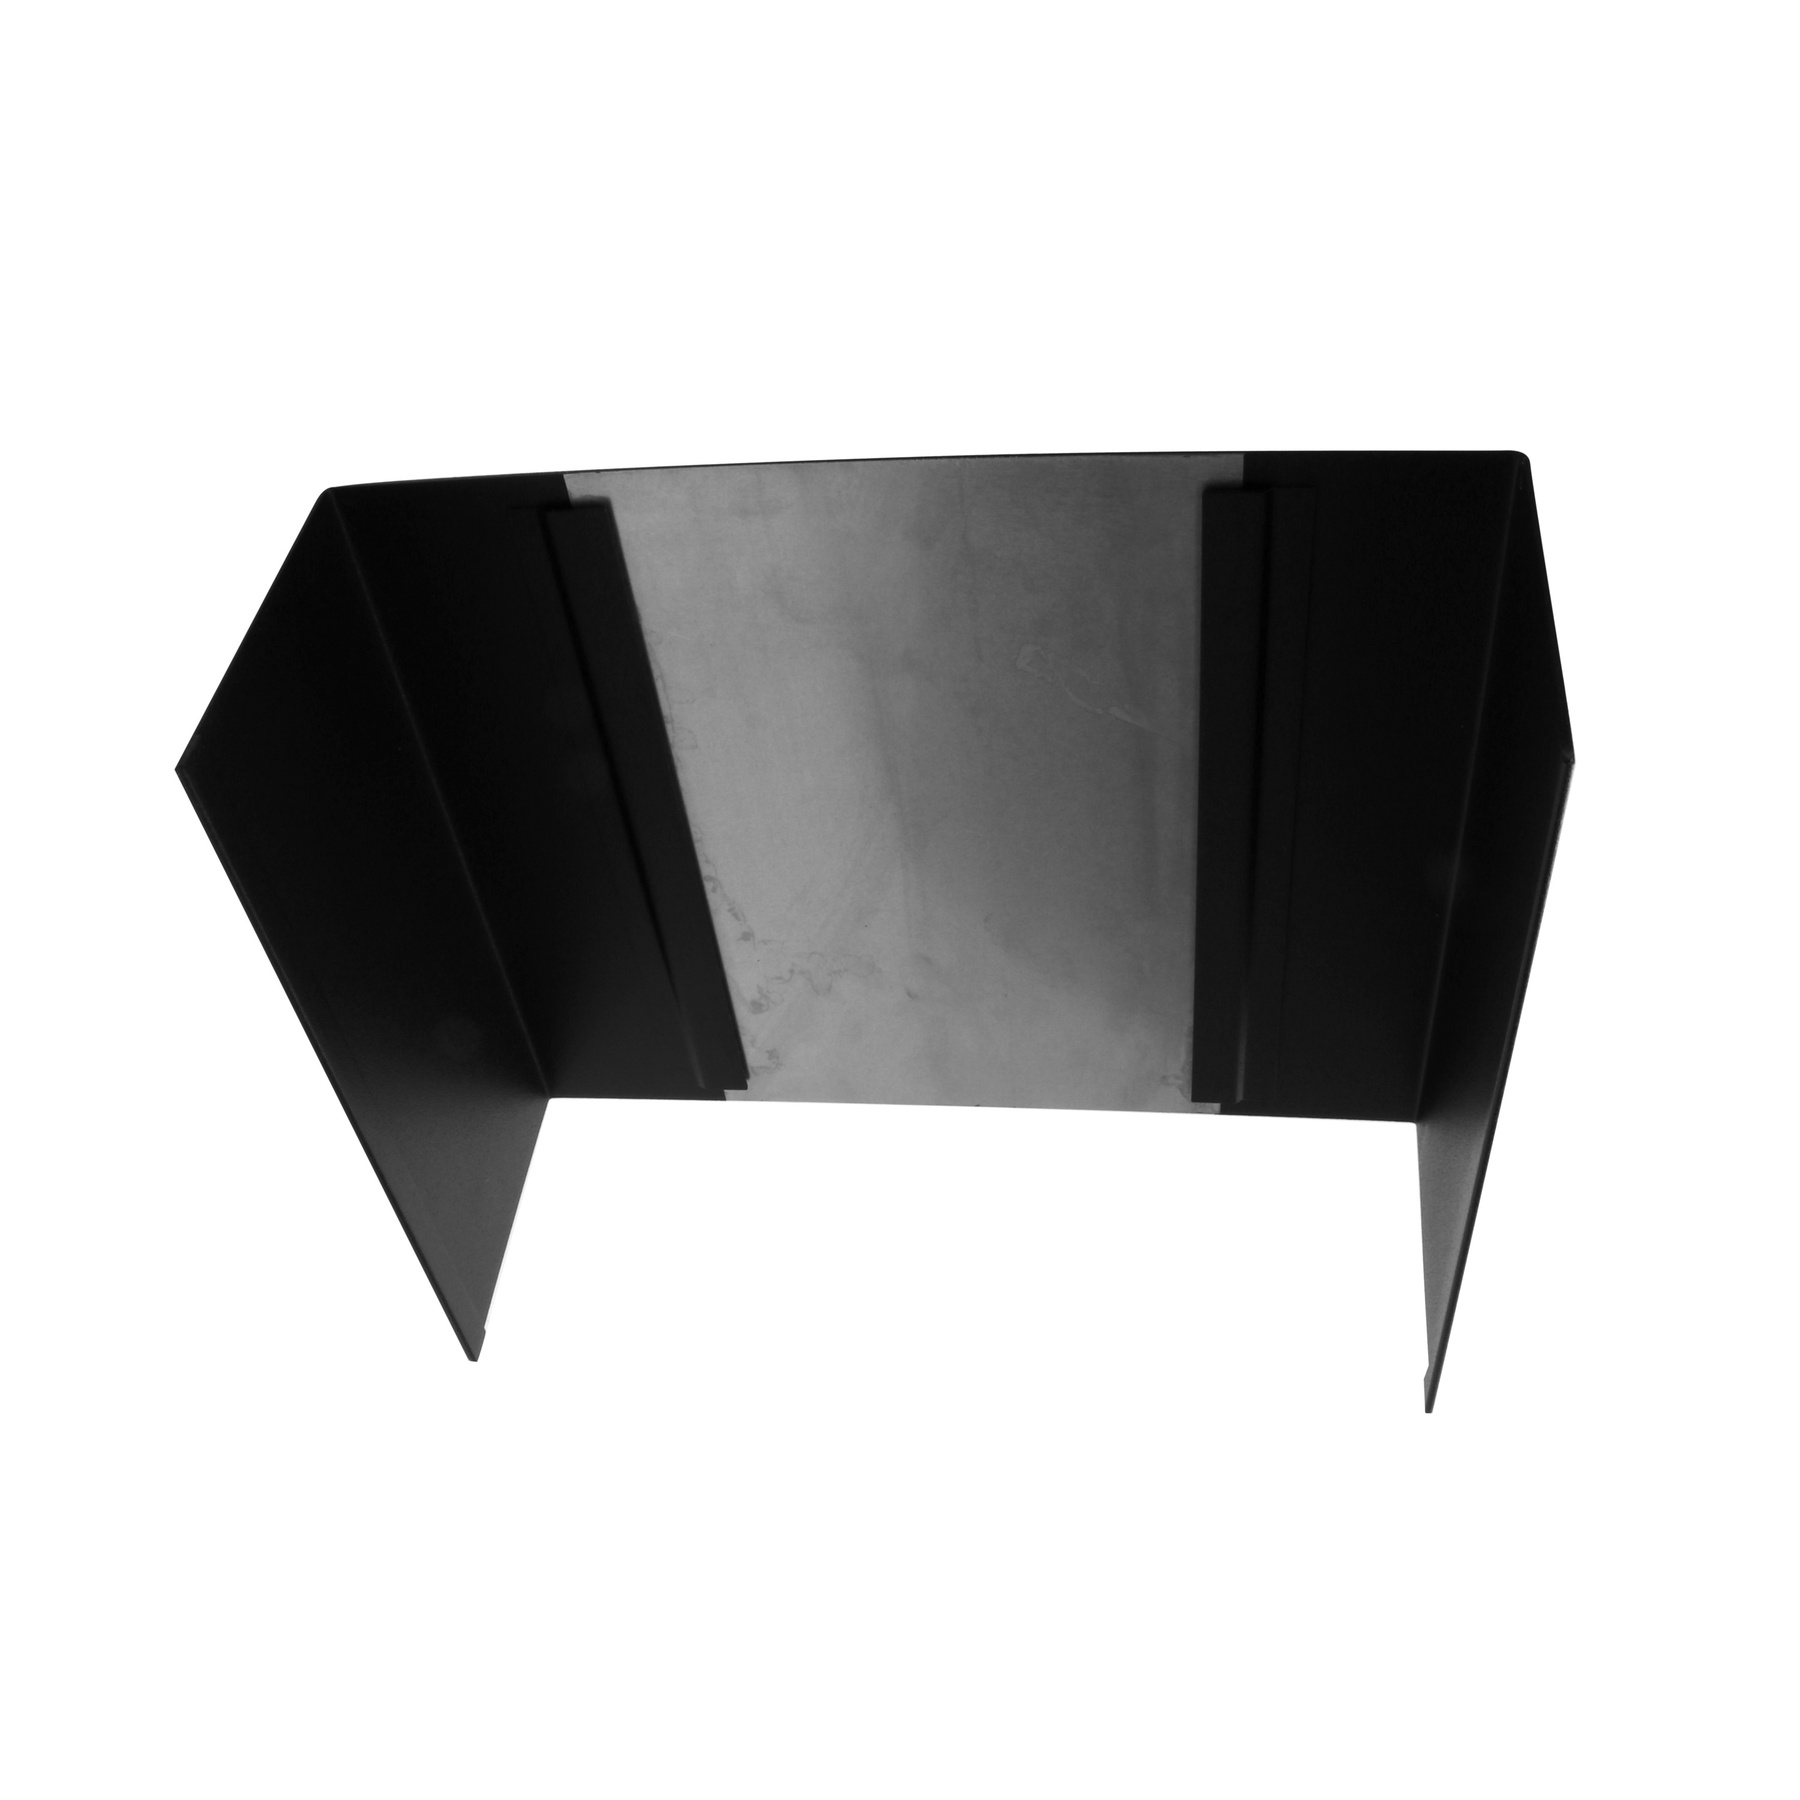
Strata Rectangular Stage/Riser, 12" x 10" x 5" H, Without Caddy, fits ST11302013, 16 Gauge Stainless Steel, G.E.T. STRATA BUFFET SYSTEM ST11302111
Brand: Strata
Category: Business & Industrial > Hotel & Hospitality > Hospitality Supplies > Bar Counters